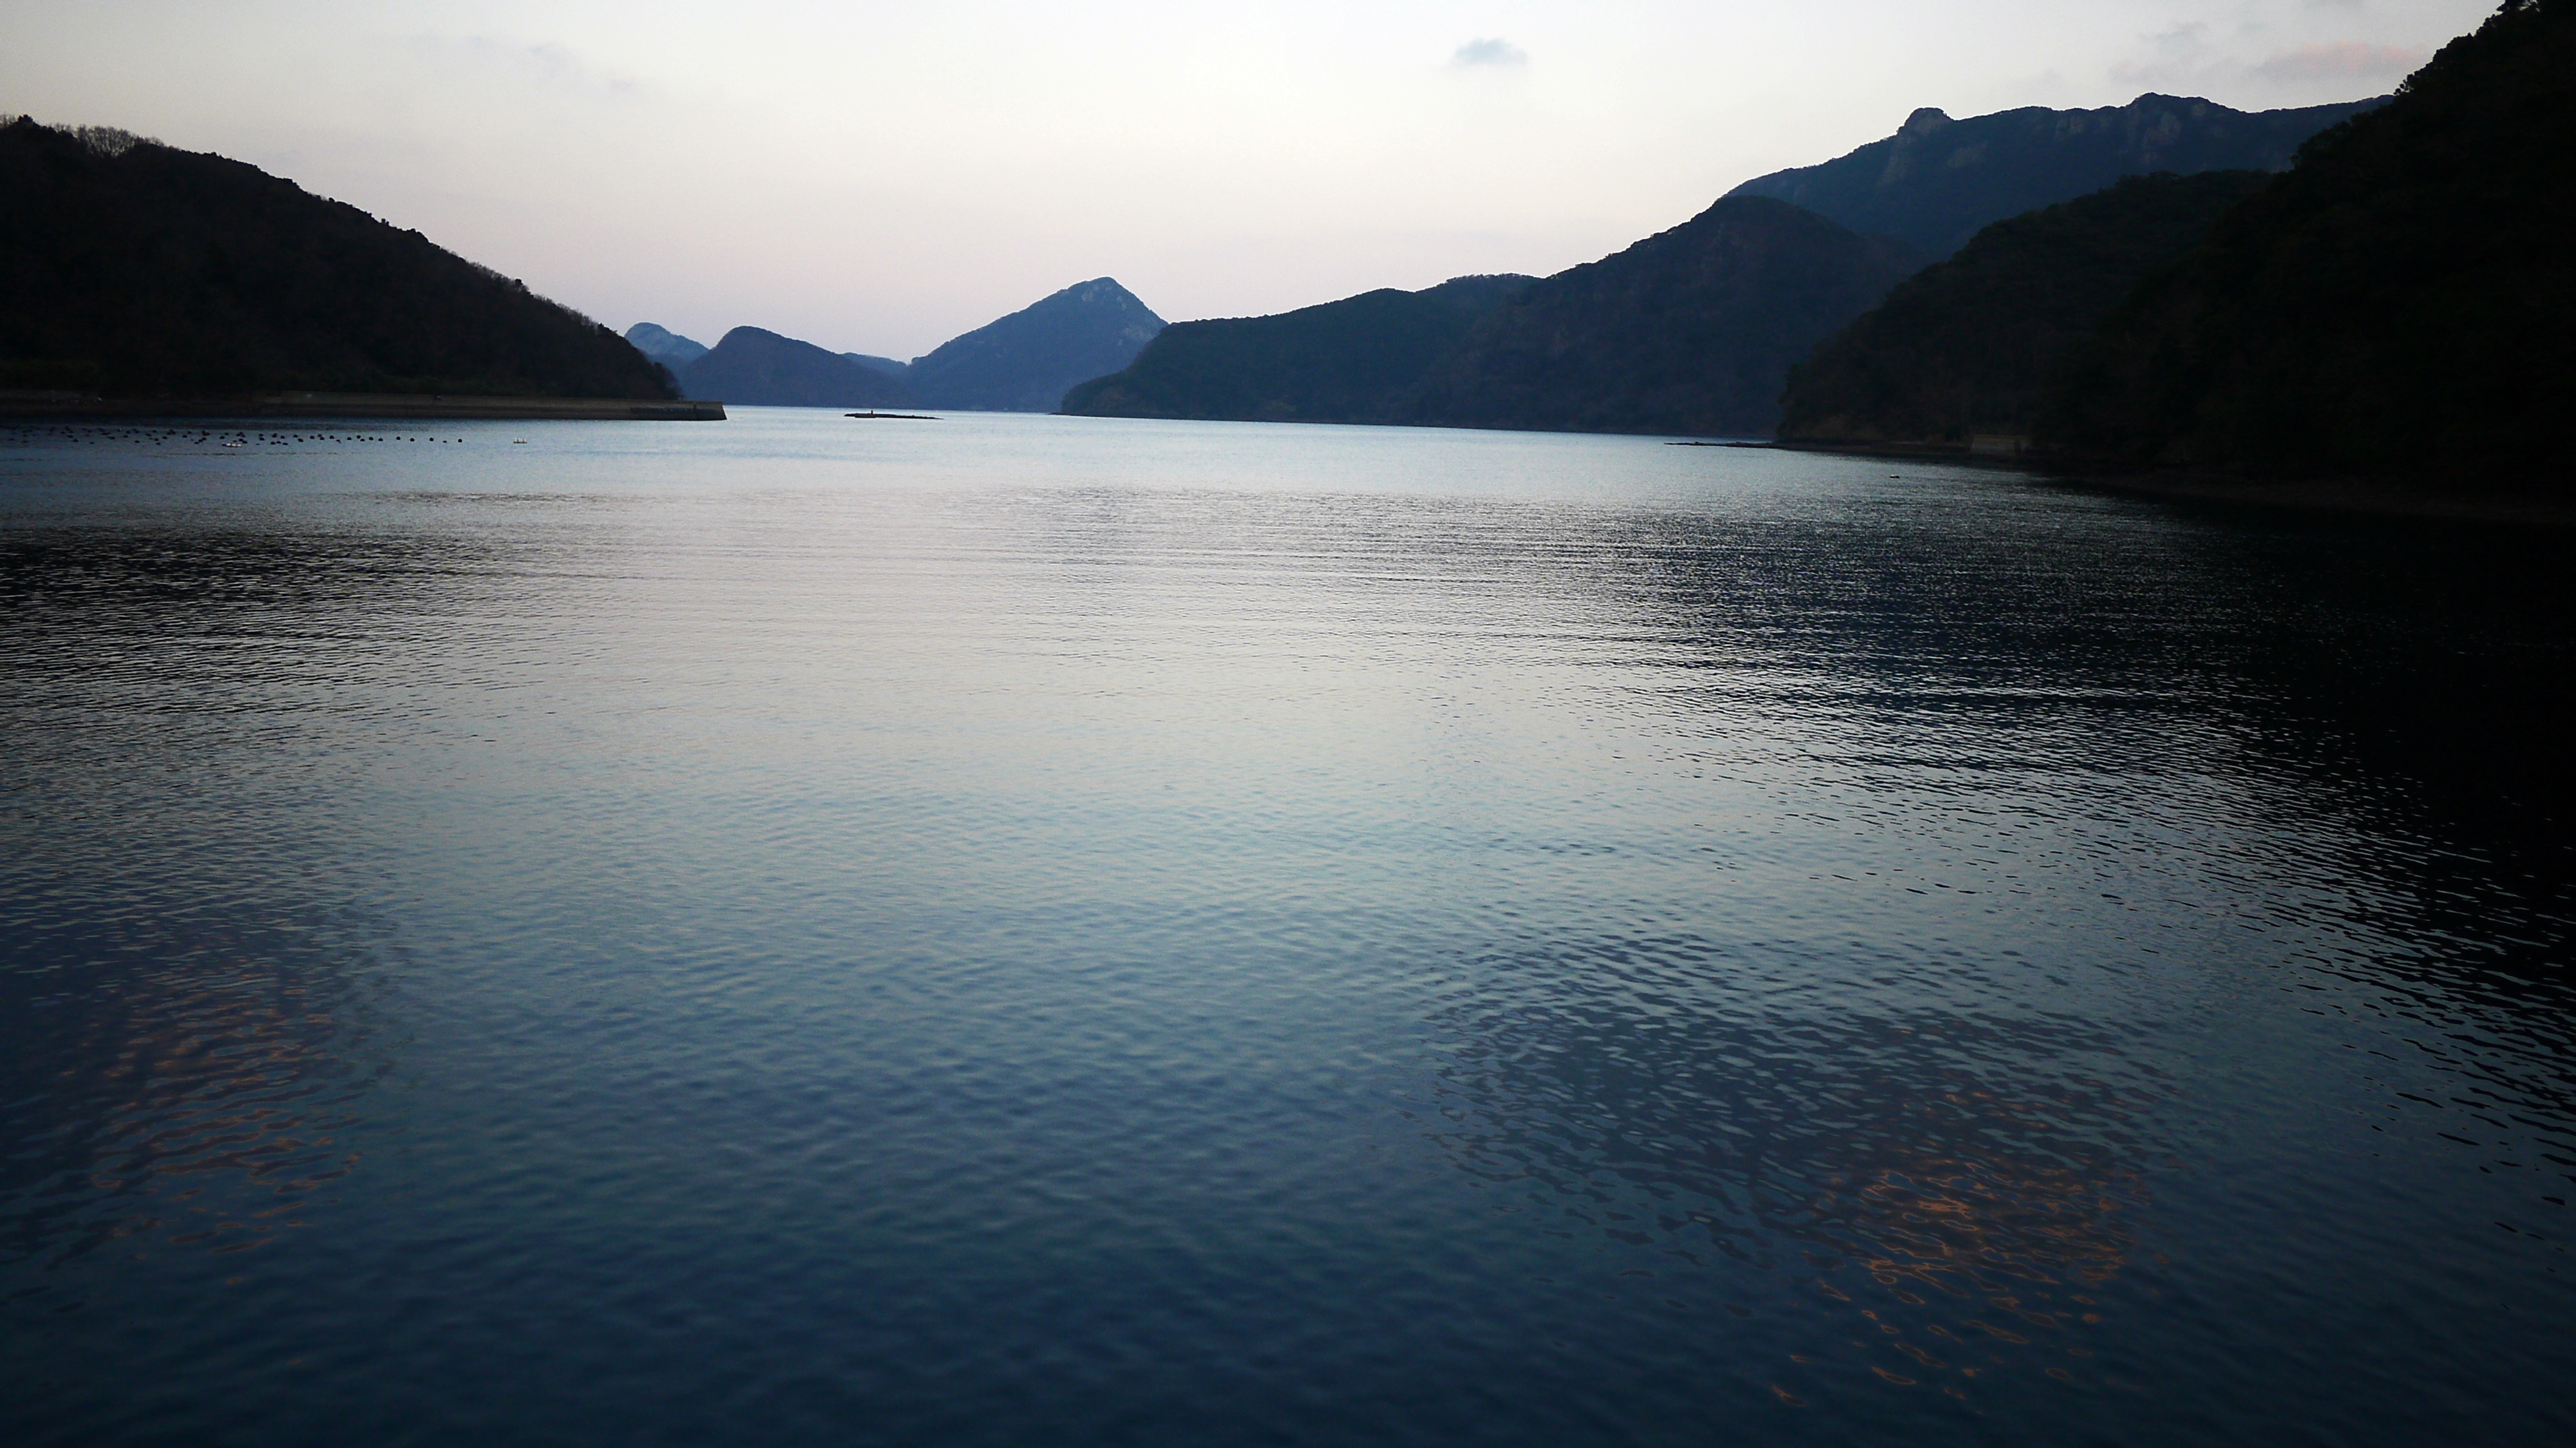
sea, water, horizon, mountain, sunrise, morning, lake, dawn, river, travel, dusk, reflection, bay, fjord, reservoir, japan, body of water, loch, tsushima, atmospheric phenomenon